Port Fairy Gazette

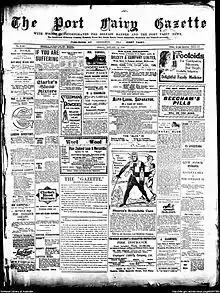
Front page of "Port Fairy Gazette", 2 January 1914

The Port Fairy Gazette was an English language newspaper published in Port Fairy, Victoria, Australia.